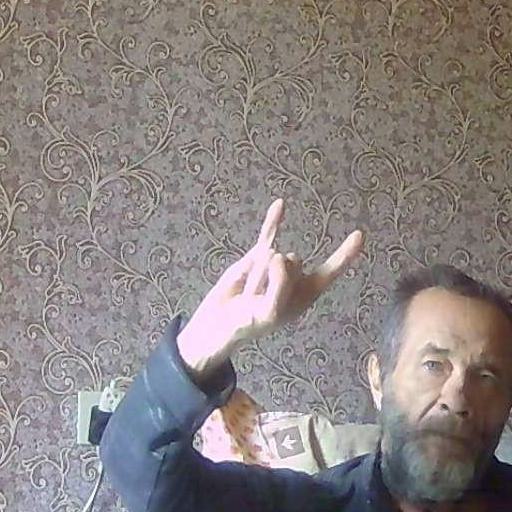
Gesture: rock